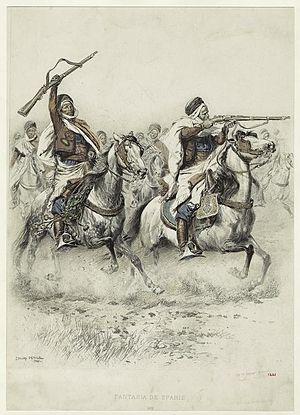
Tableau d'Édouard Detaille
La fantasia est un art équestre traditionnel pratiqués essentiellement au Maghreb, se manifestant par la simulation d'assauts militaires. Cet art est notamment appelé « jeu de la poudre » ou « jeu des chevaux ».